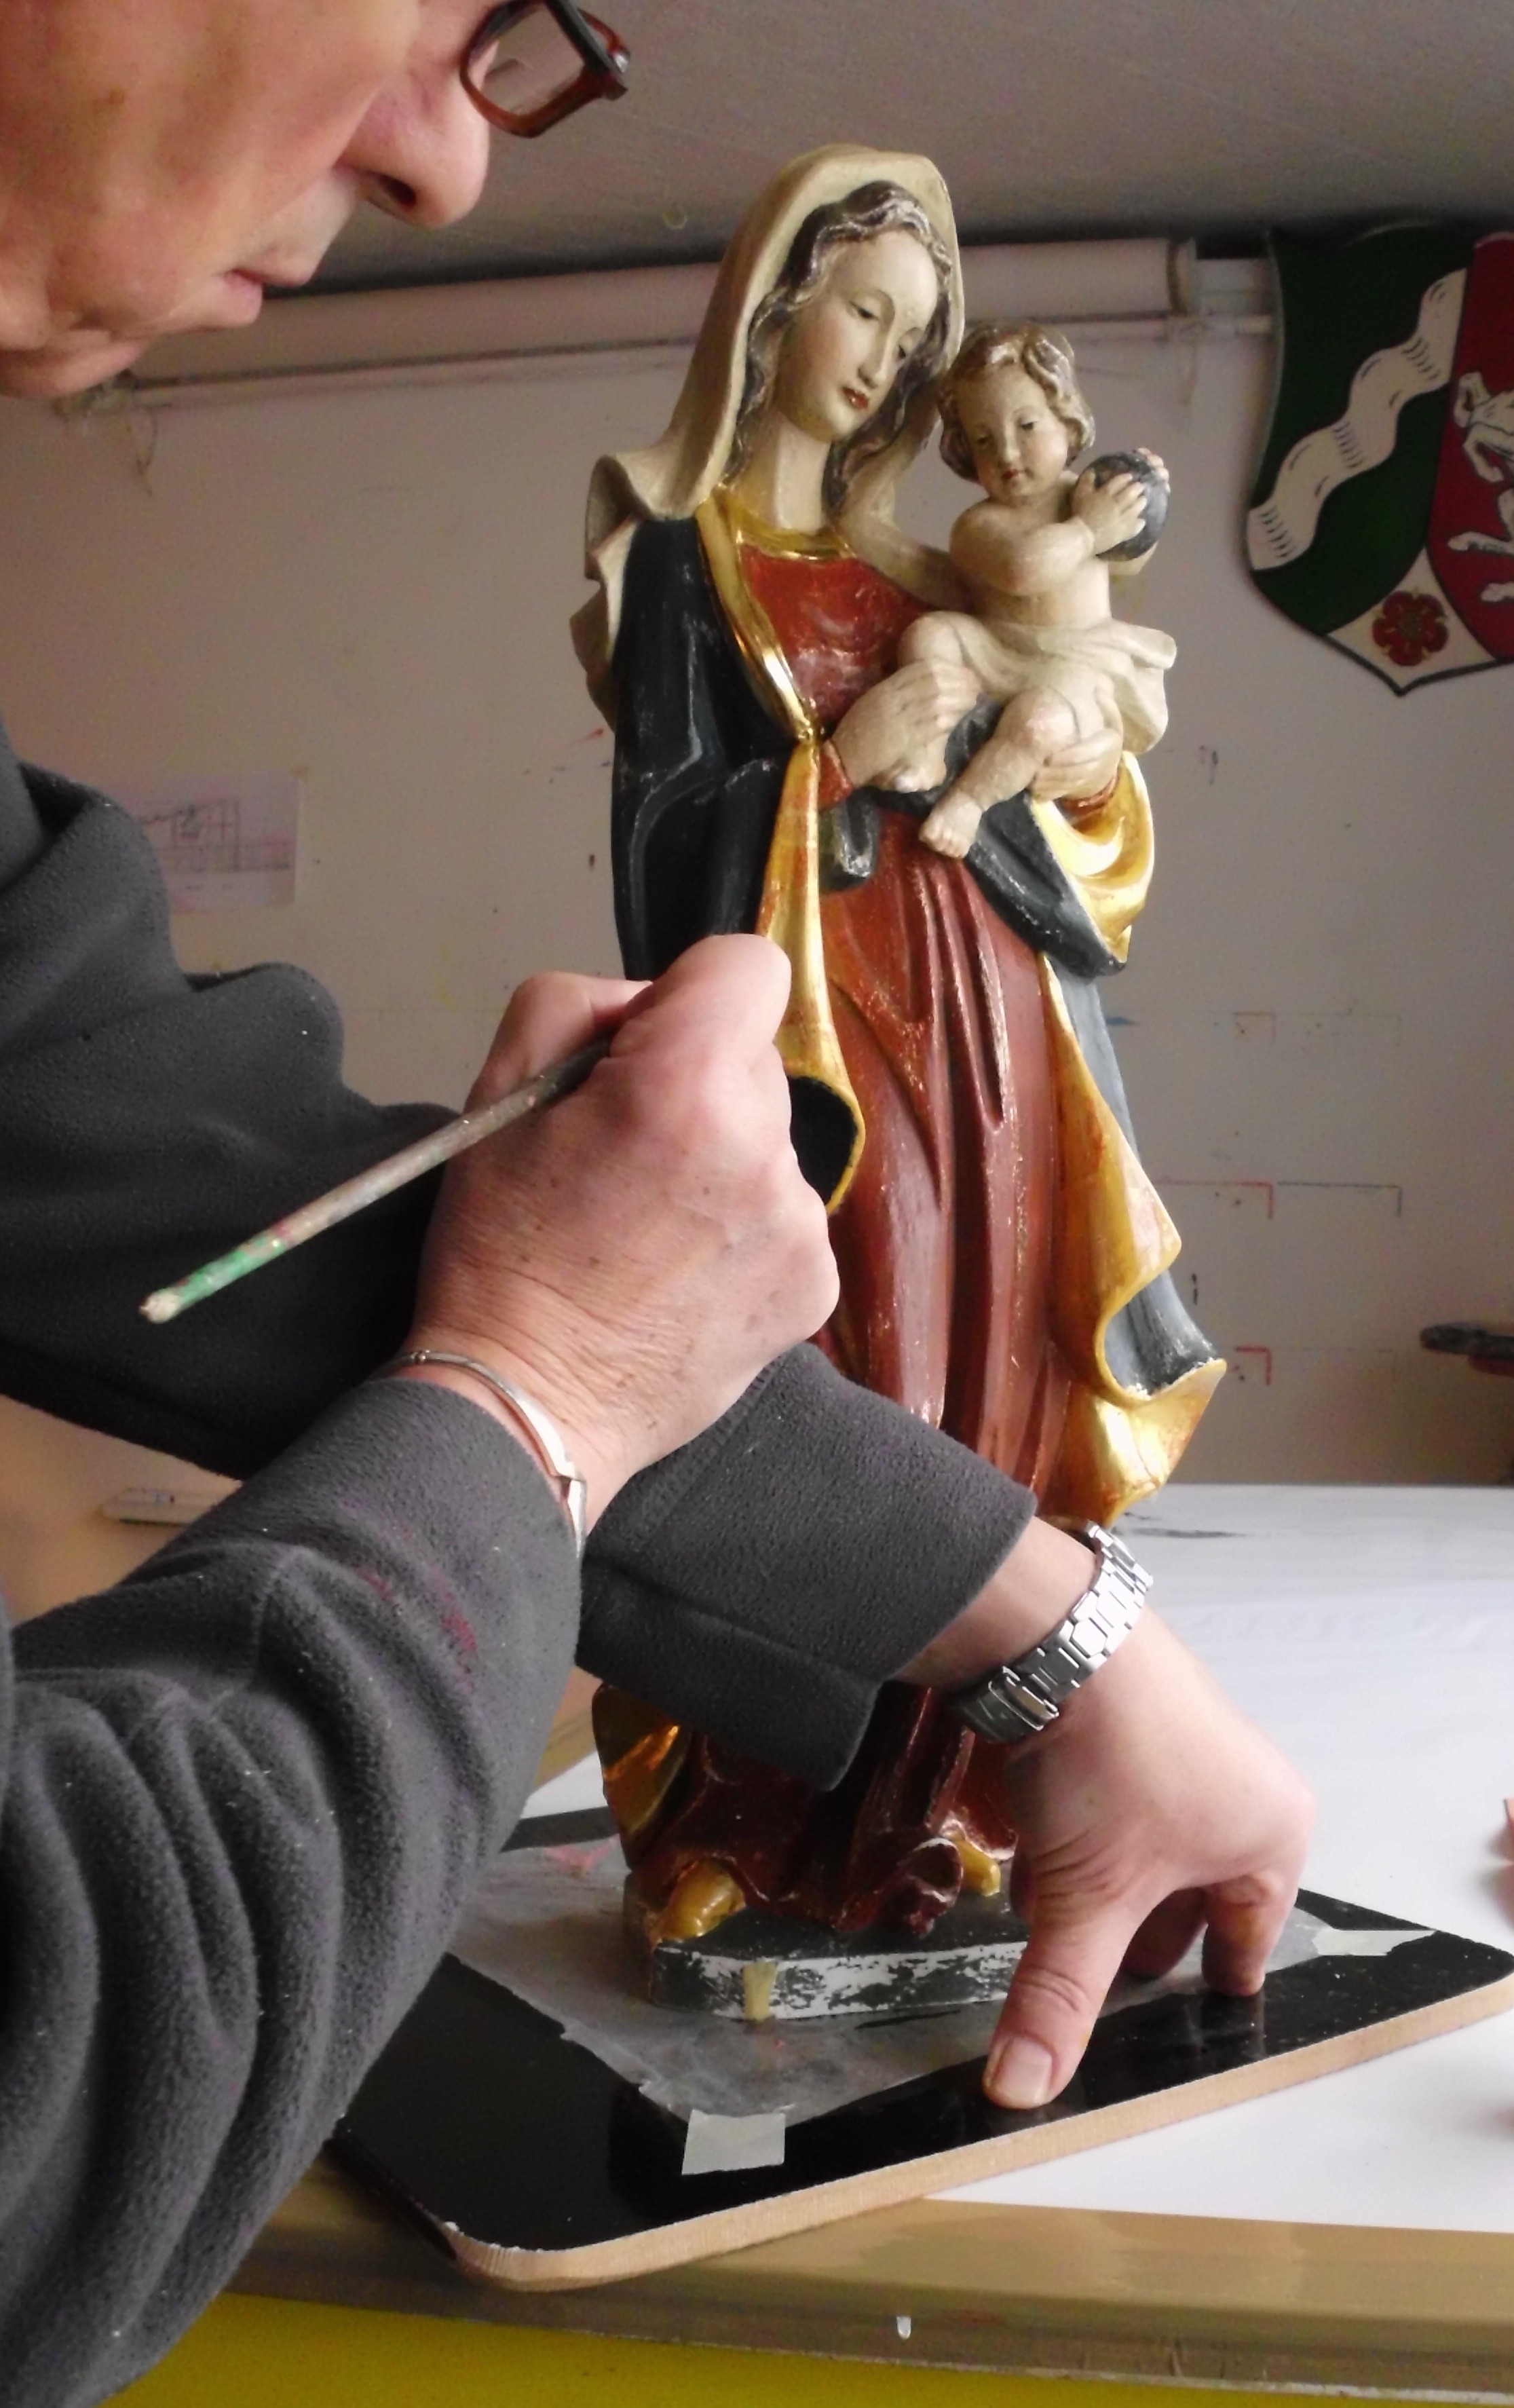
child, clothing, toy, art, figurine, costume, comics, human positions, restorer, gilder, gold plating, color version, hl maria